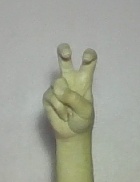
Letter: toot